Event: Nepal Earthquake
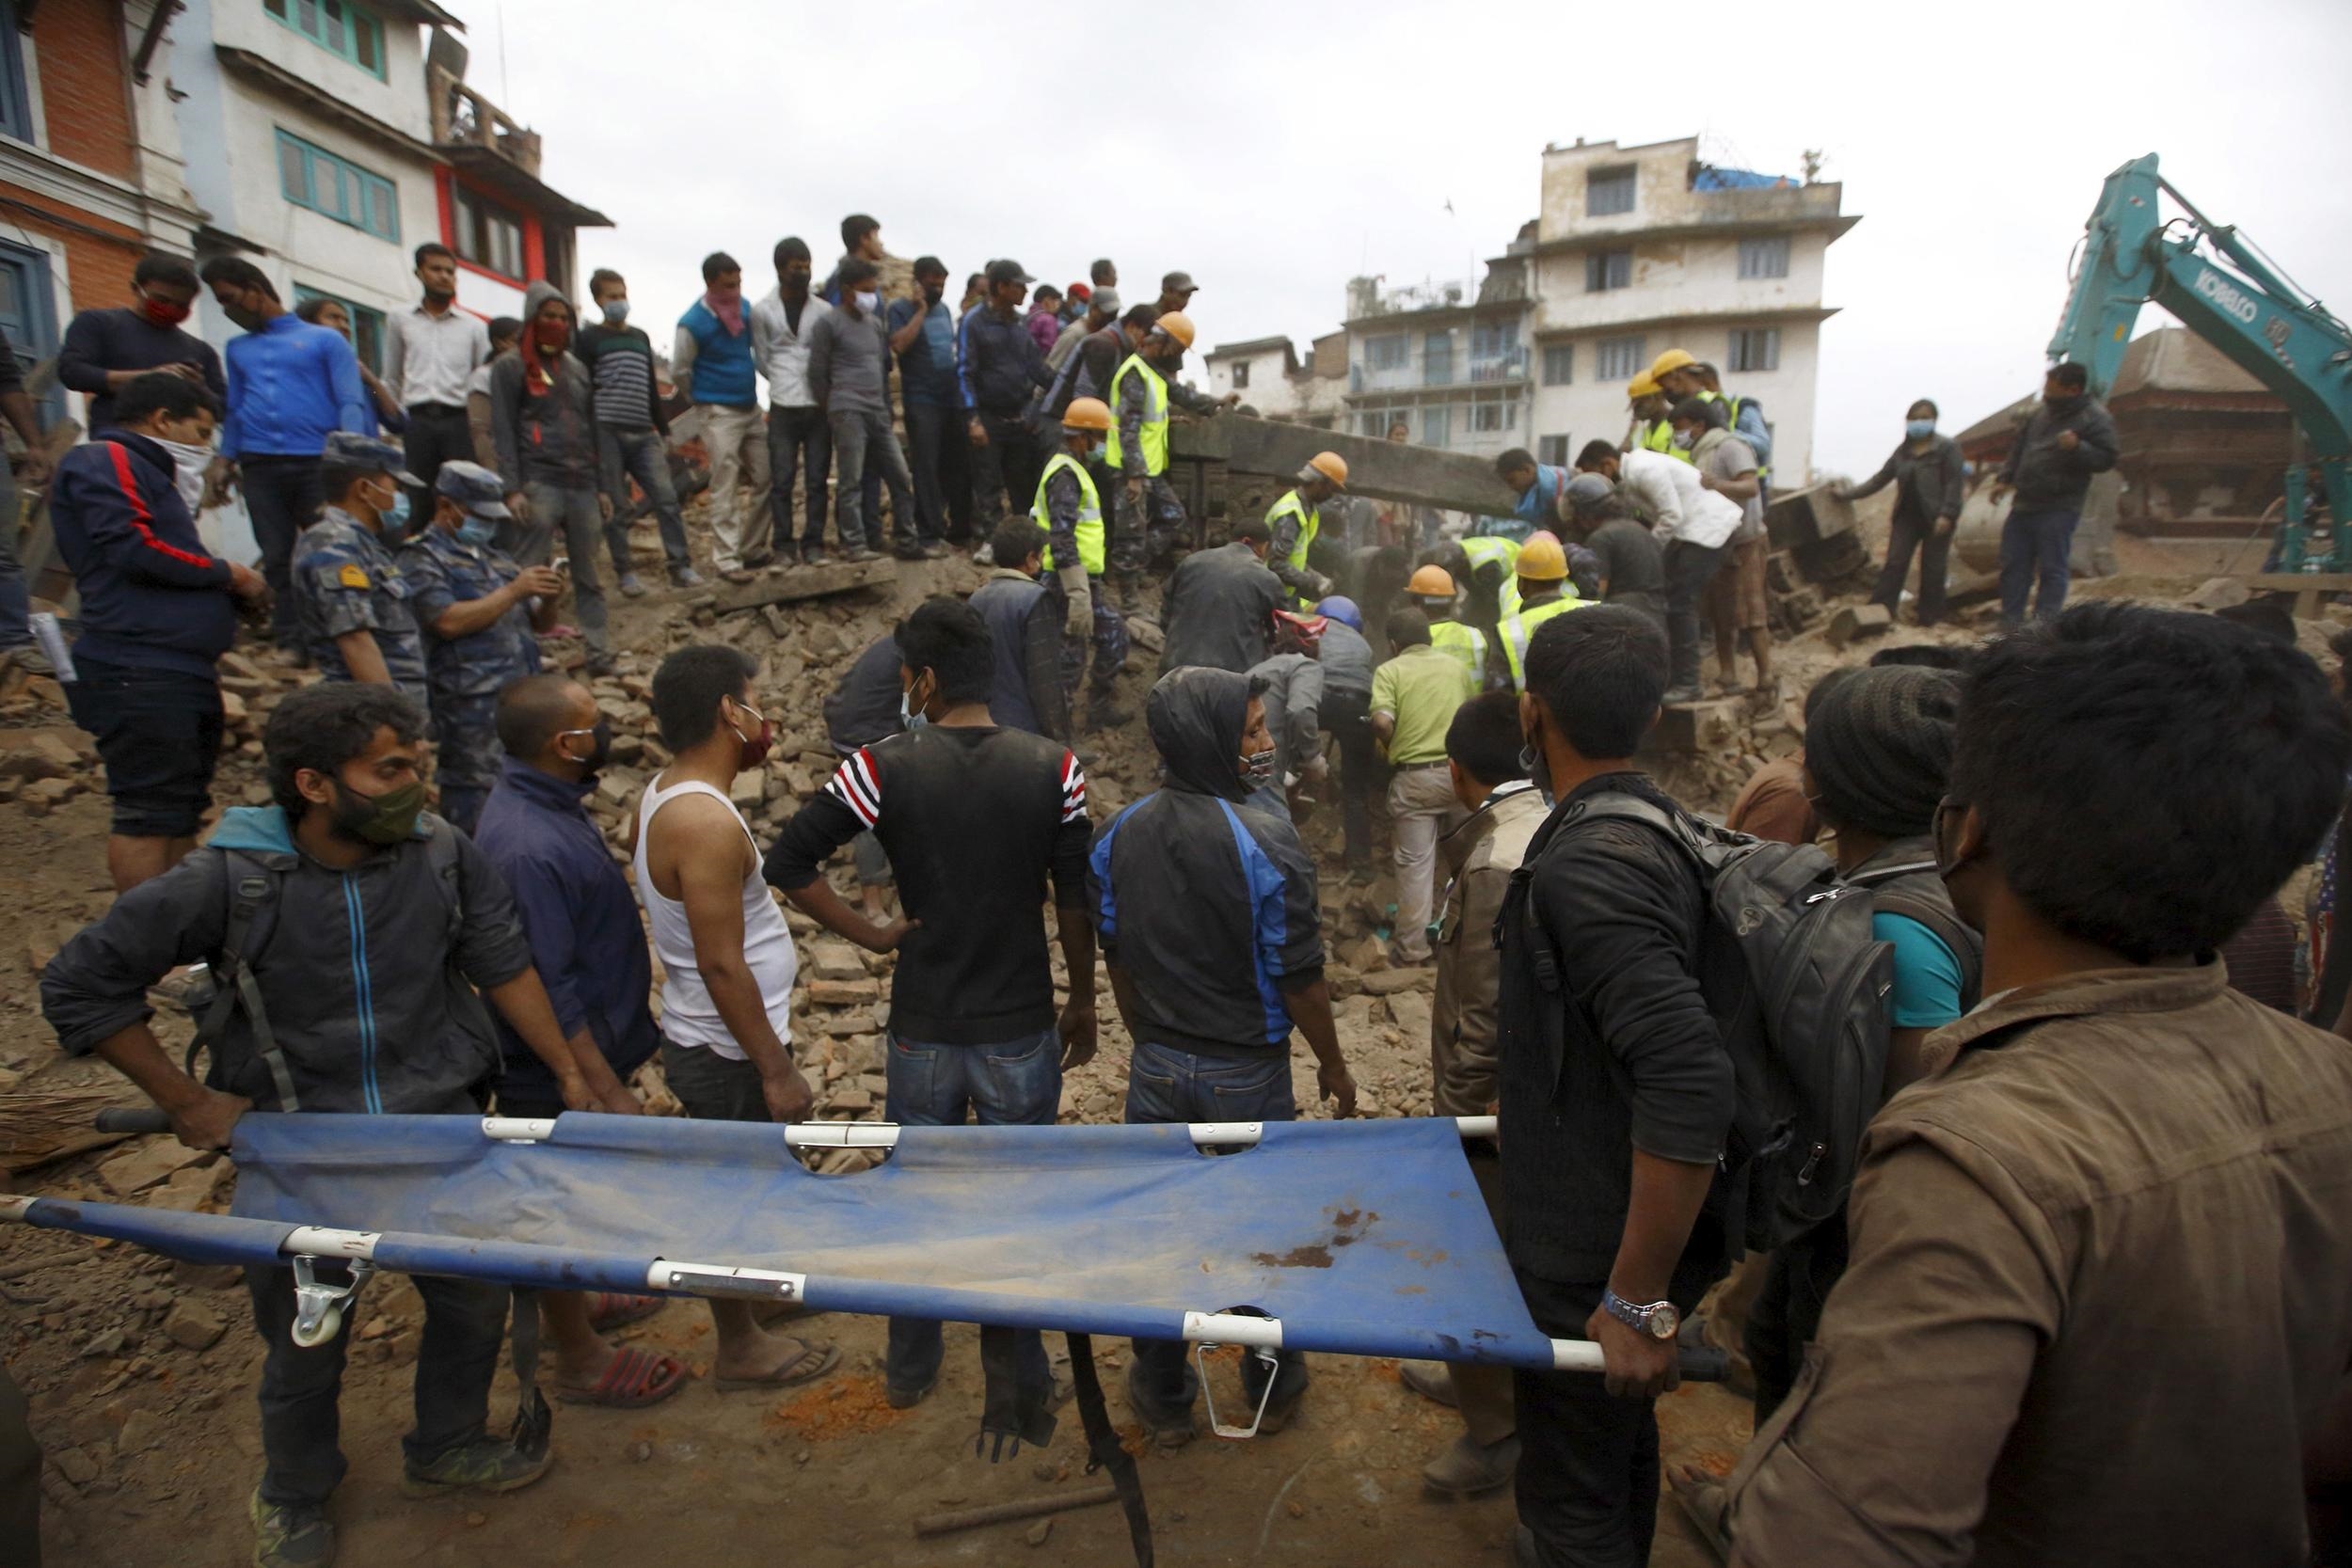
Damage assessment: damage